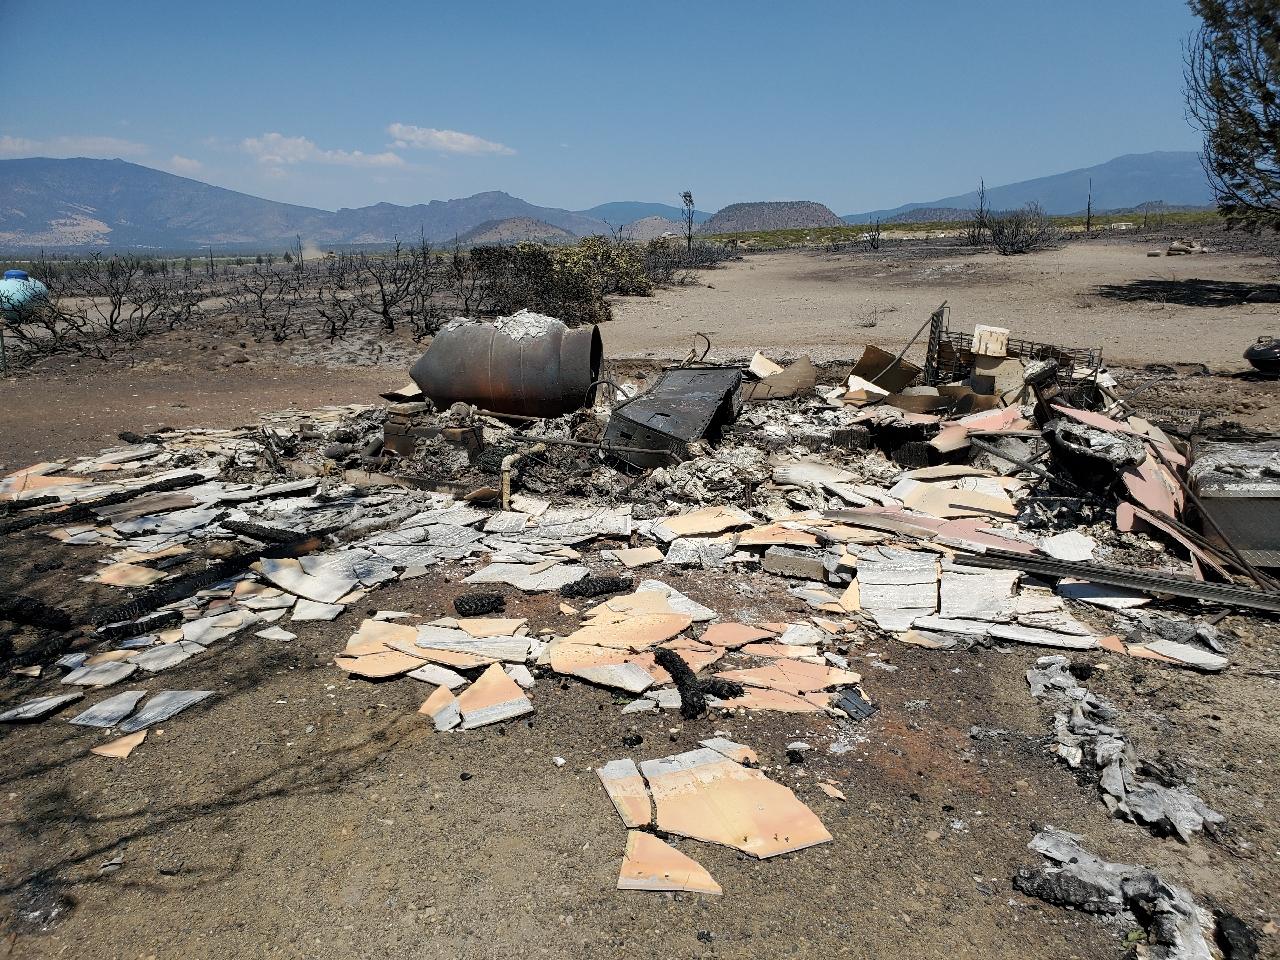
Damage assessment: destroyed